Johanna Helena Herolt

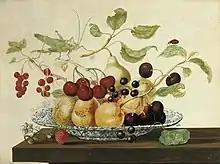
Fruit still life with insects, ca. 1690

Johanna Helena Herolt (1 May 1668 – after 1723) was an 18th-century botanical artist from Germany. She was well-known for her paintings similar to her mother, Maria Sibylla Merian, with her draftsmanship.